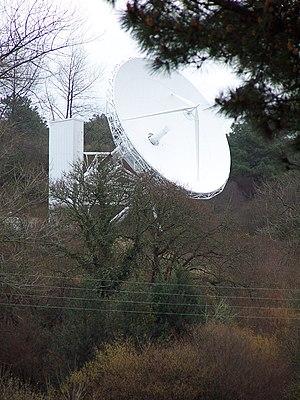
PB5 Inmarsat A Pleumeur-Bodou
Le centre de télécommunication par satellite de Pleumeur-Bodou, situé dans les Côtes-d'Armor, est le téléport à l'origine de la première transmission télévisée en mondovision via le satellite « Telstar » en 1962.